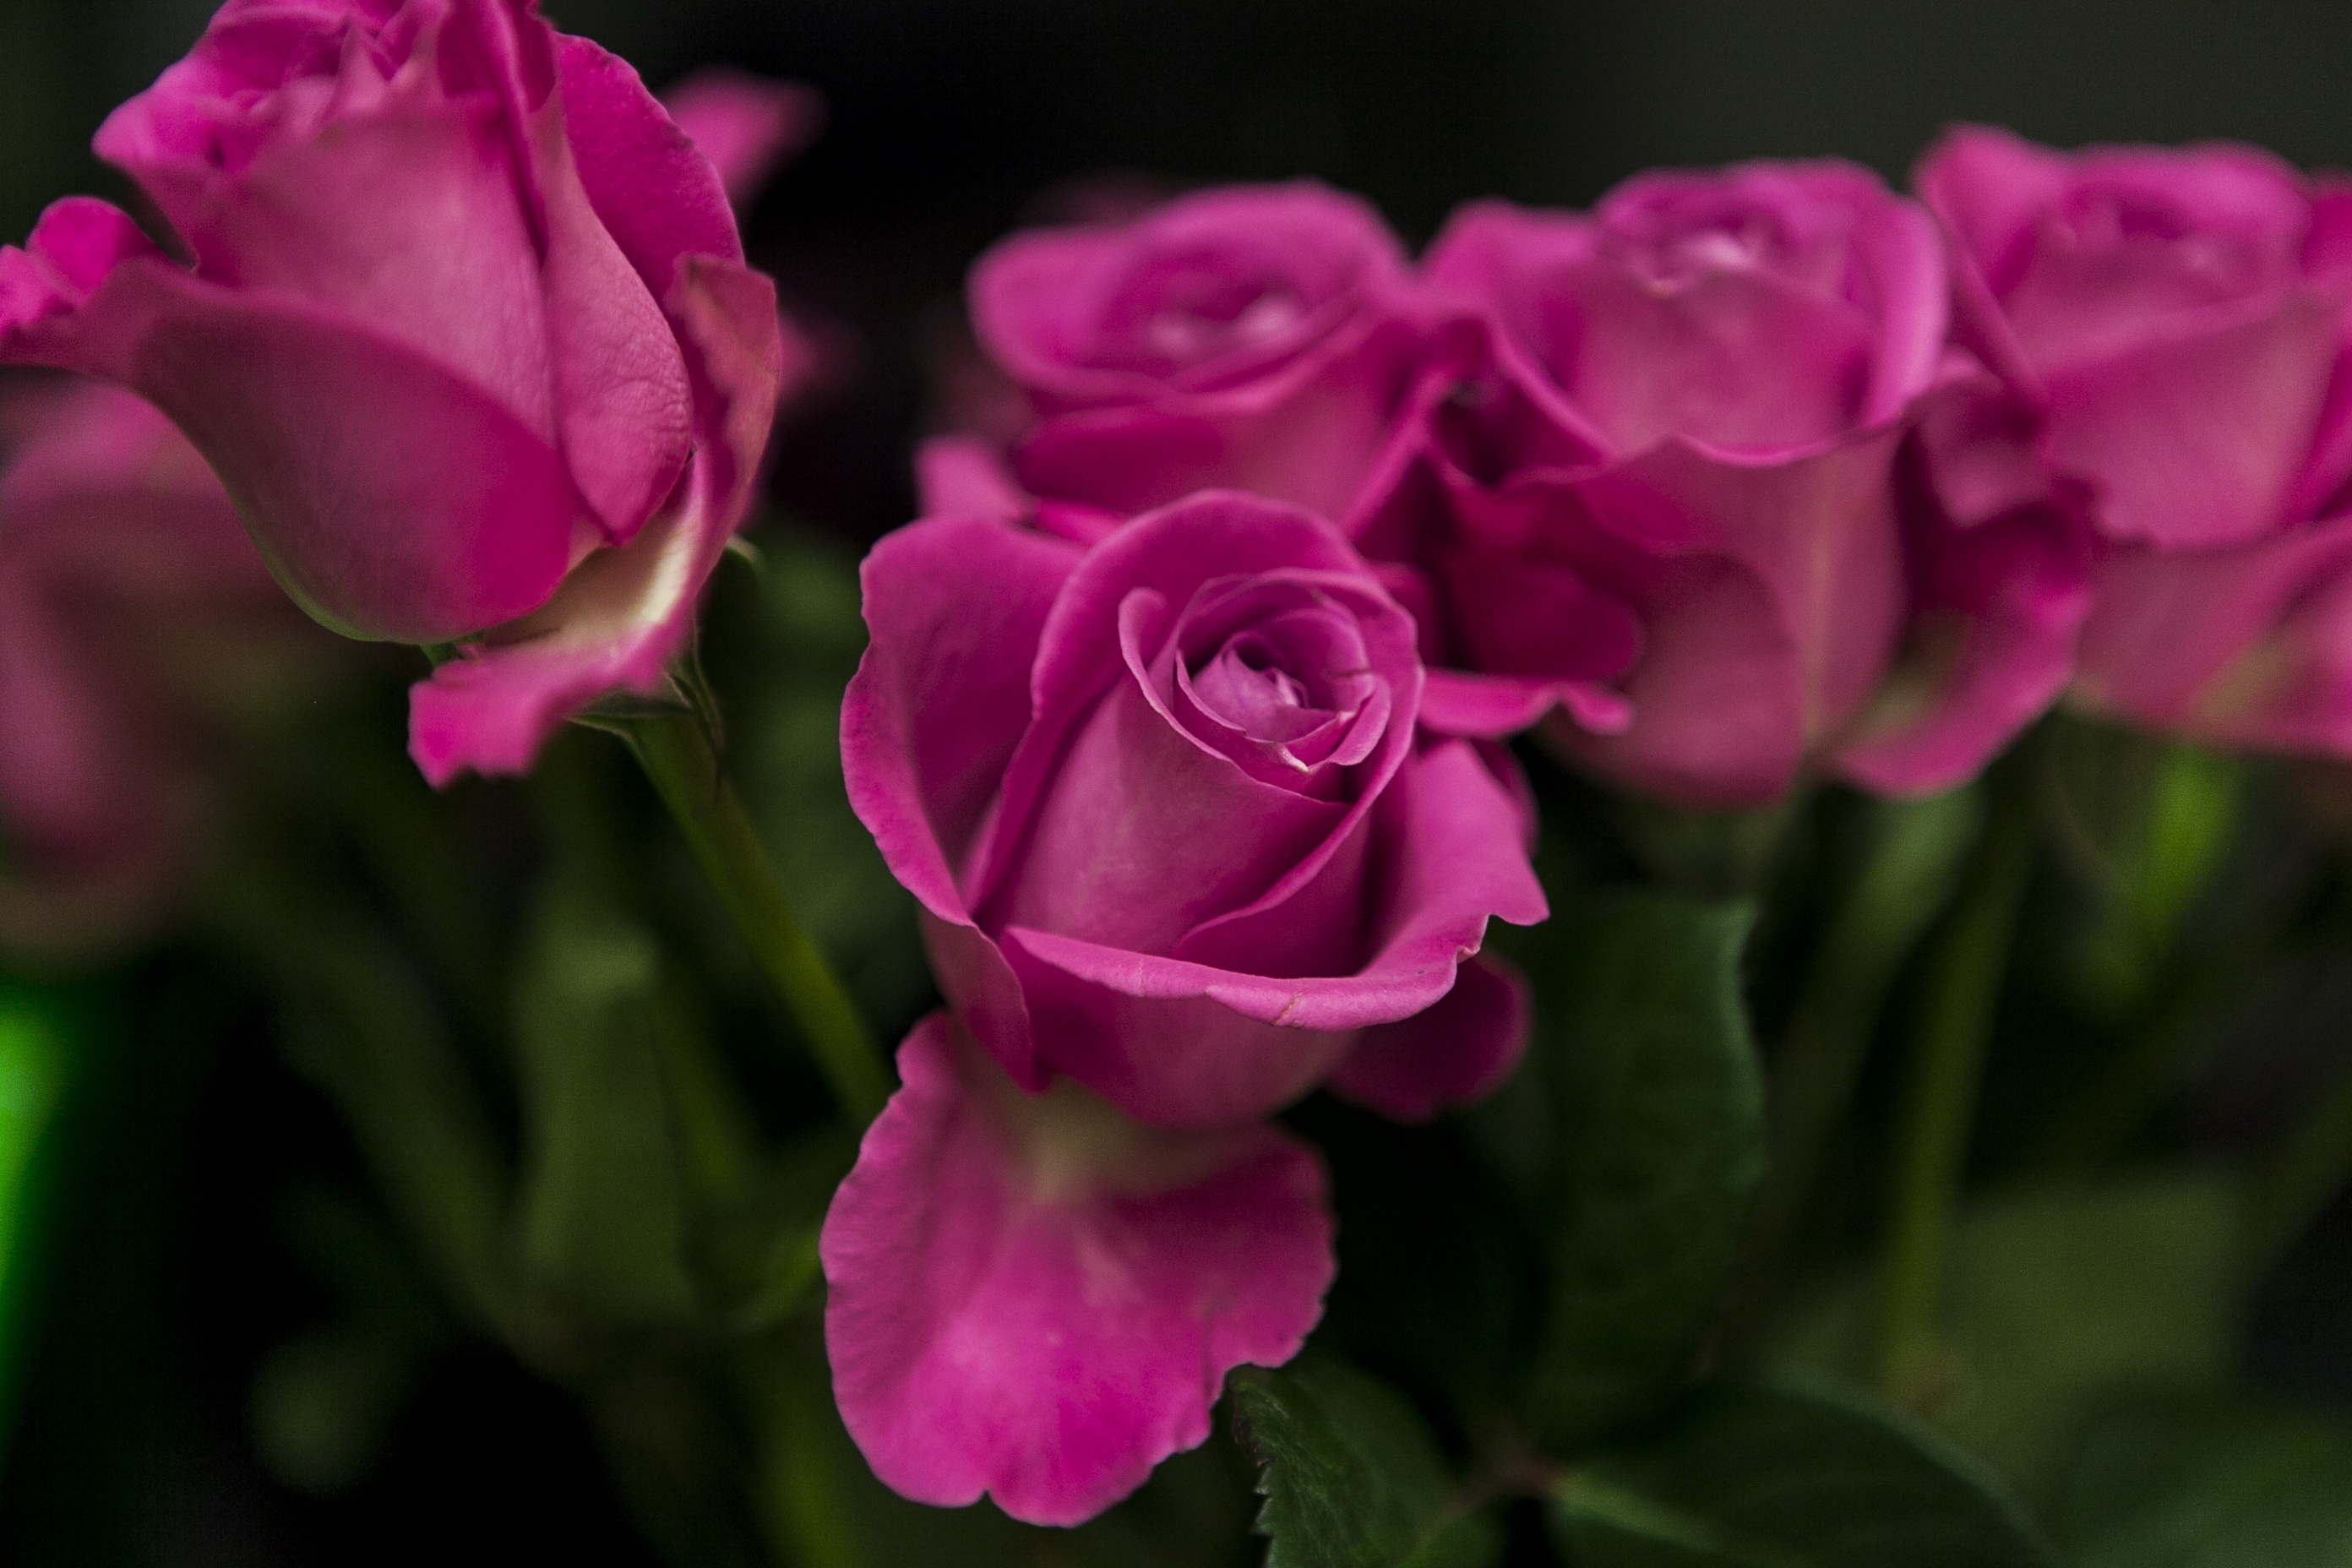
plant, flower, petal, rose, green, red, pink, flora, flowers, close up, roses, macro photography, flowering plant, garden roses, rose family, annual plant, land plant